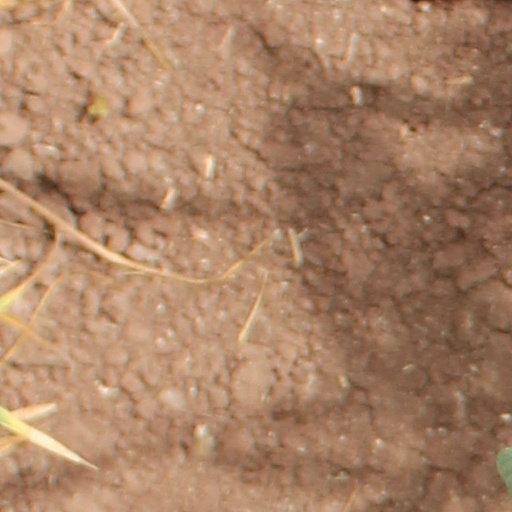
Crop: wheat